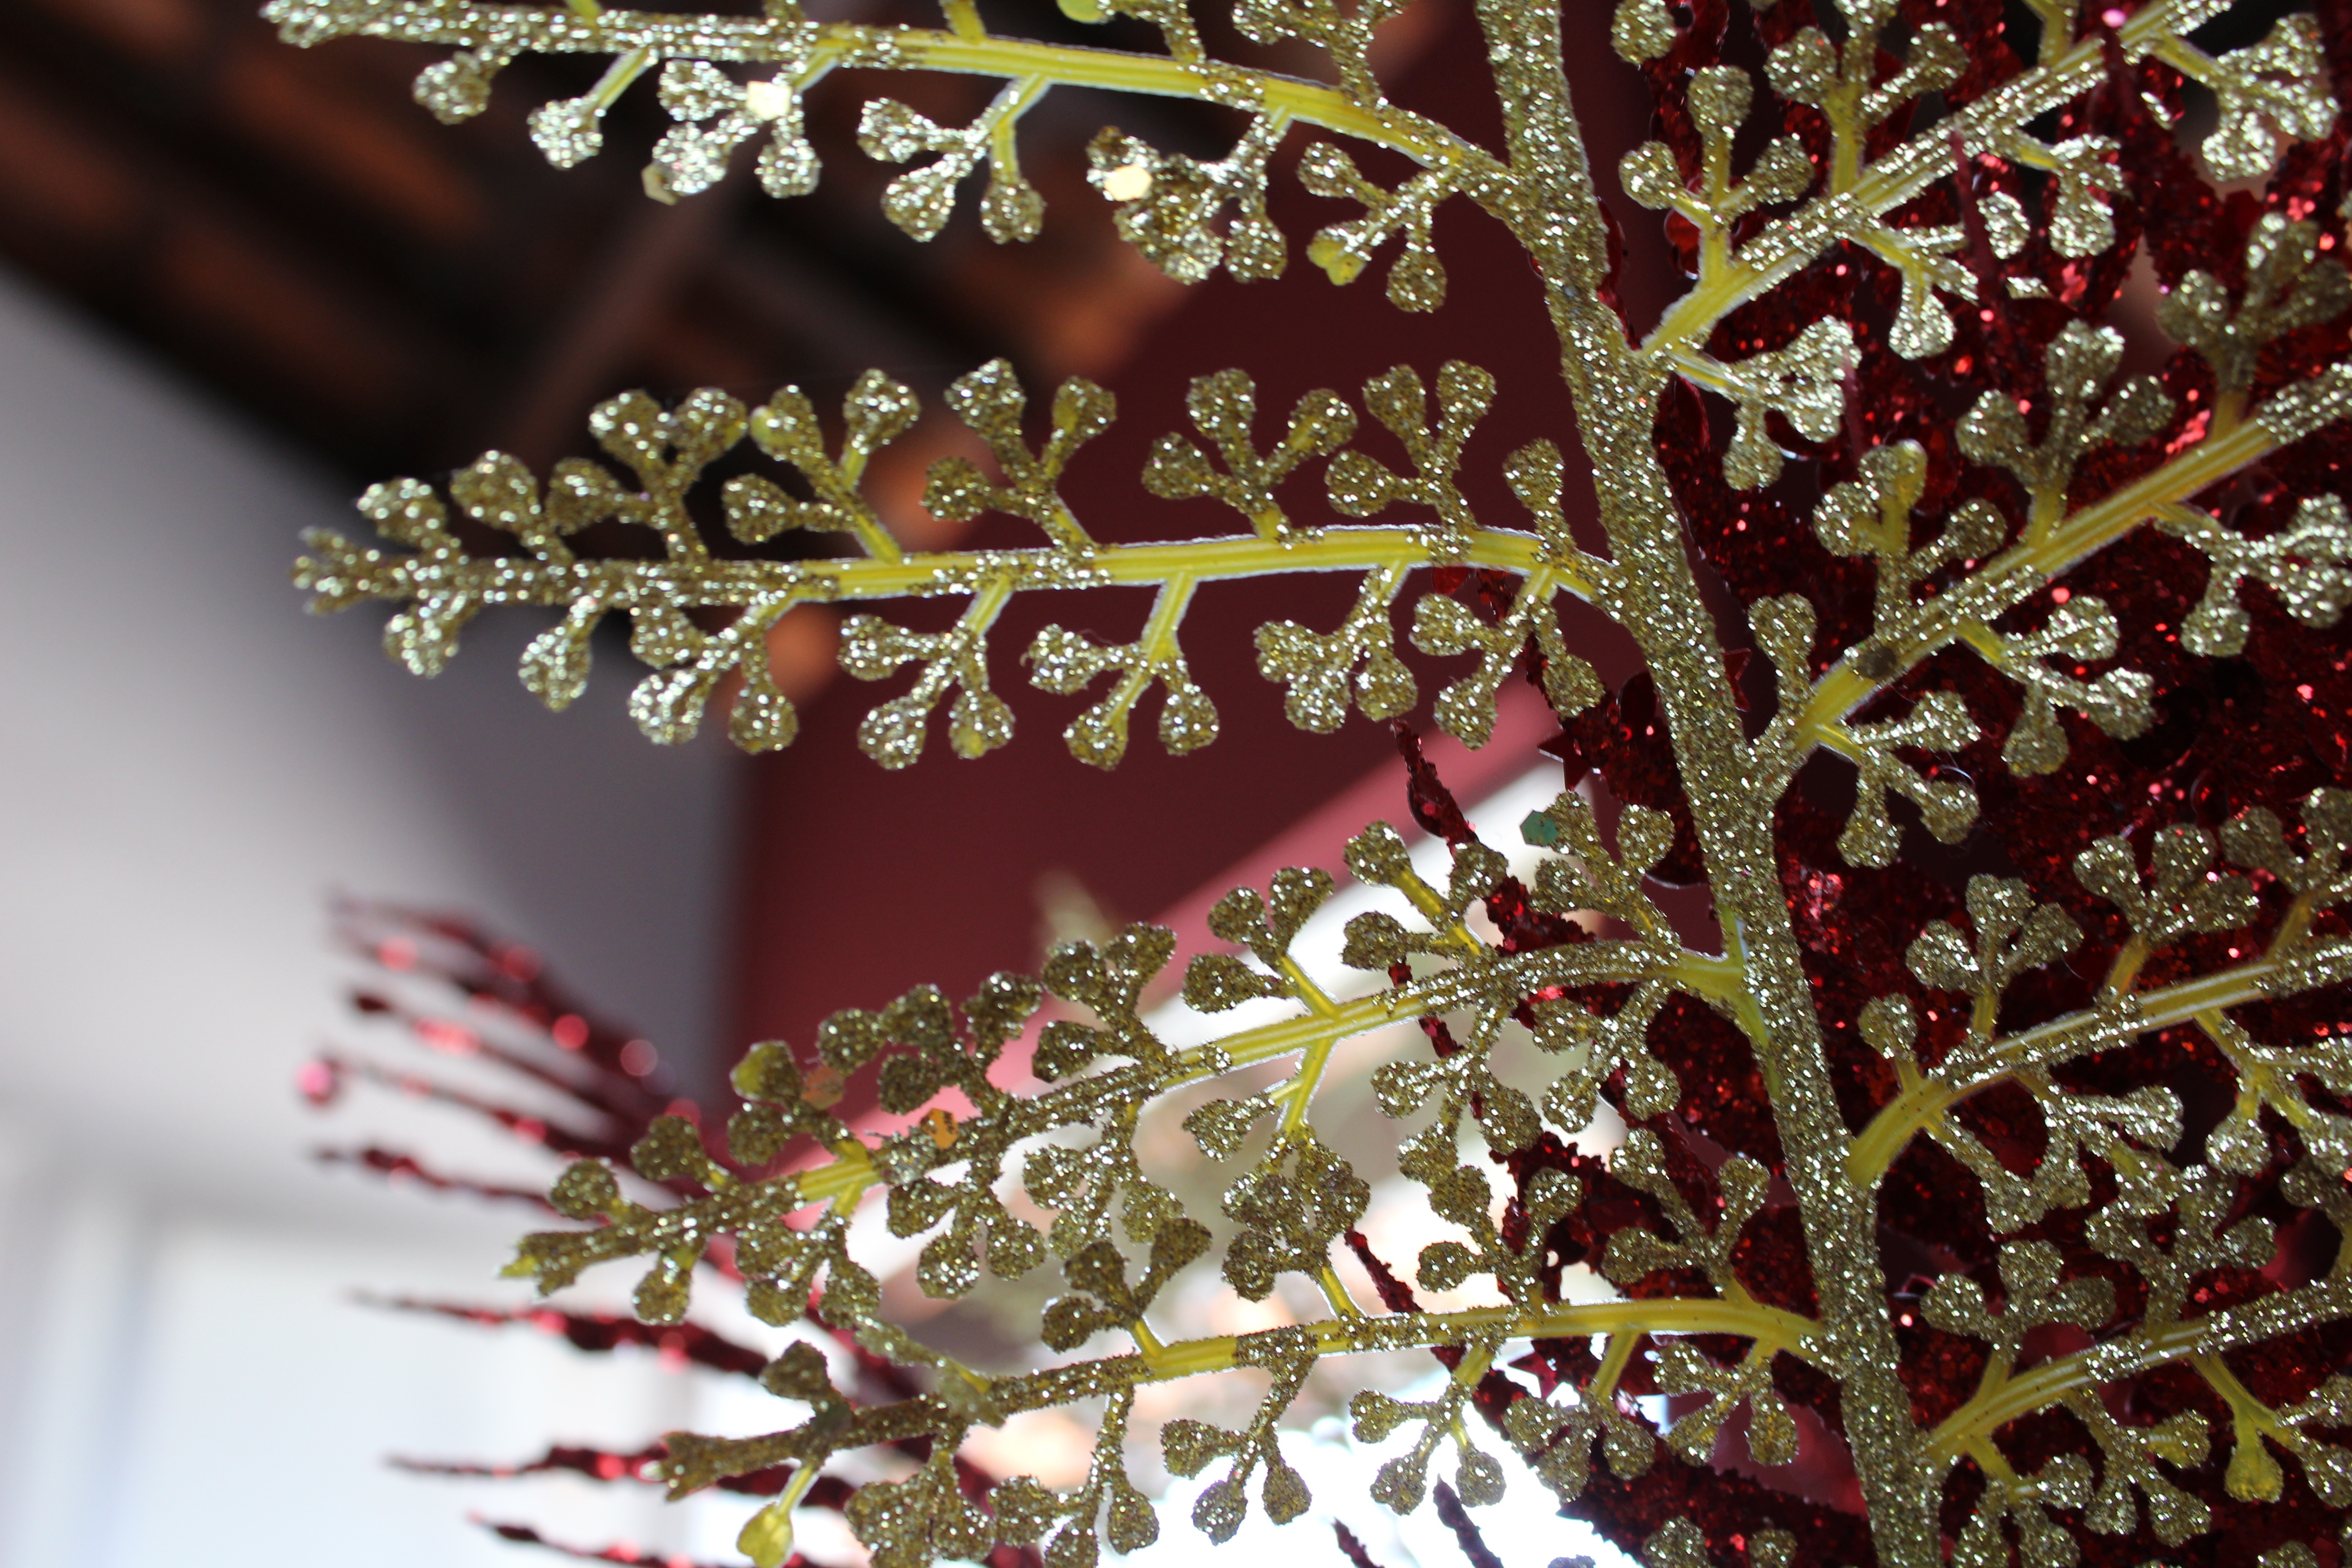
tree, branch, blossom, plant, leaf, flower, decoration, spring, produce, autumn, botany, christmas, flora, season, twig, christmas ornament, close up, floristry, macro photography